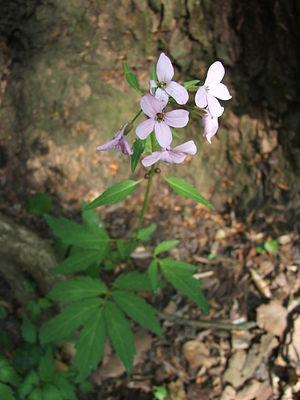
Cette liste de Tracheophyta de Bosnie-Herzégovine, ainsi que d’espèces introduites est un aperçu incomplet d’espèces de mousses, de fougères, de gymnospermes et d’angiospermes citées dans la littérature disponible en langues bosniaque, croate, serbe et serbo-croate. Cet aperçu n’inclue pas des espèces cultivées ni celles occasionnellement introduites.